Robert H. Milroy

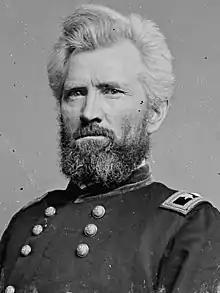
Major General Robert Milroy

On June 15, 1863, Milroy escaped with his staff, but over 3,000 of his men were captured, as were all of his artillery pieces and 300 supply wagons. He was called before a court of inquiry to answer for his actions, but after ten months he was relieved of any culpability for the debacle.